Operation Rahat

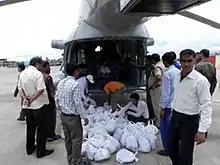
Loading a helicopter

The IAF activated its advanced landing grounds in Gauchar and Dharasu in Uttarakhand to establish an air bridge for chopper movement.